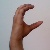
The image shows a hand gesture representing the letter 'C' in Indian Sign Language.